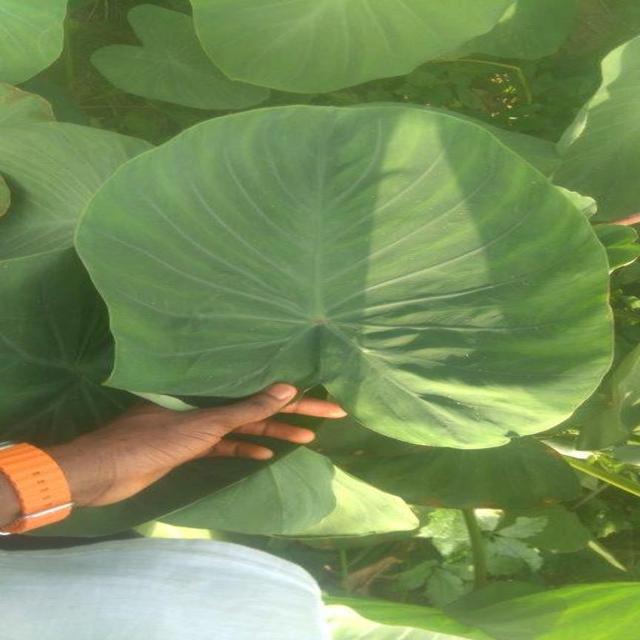
Label: Healthy